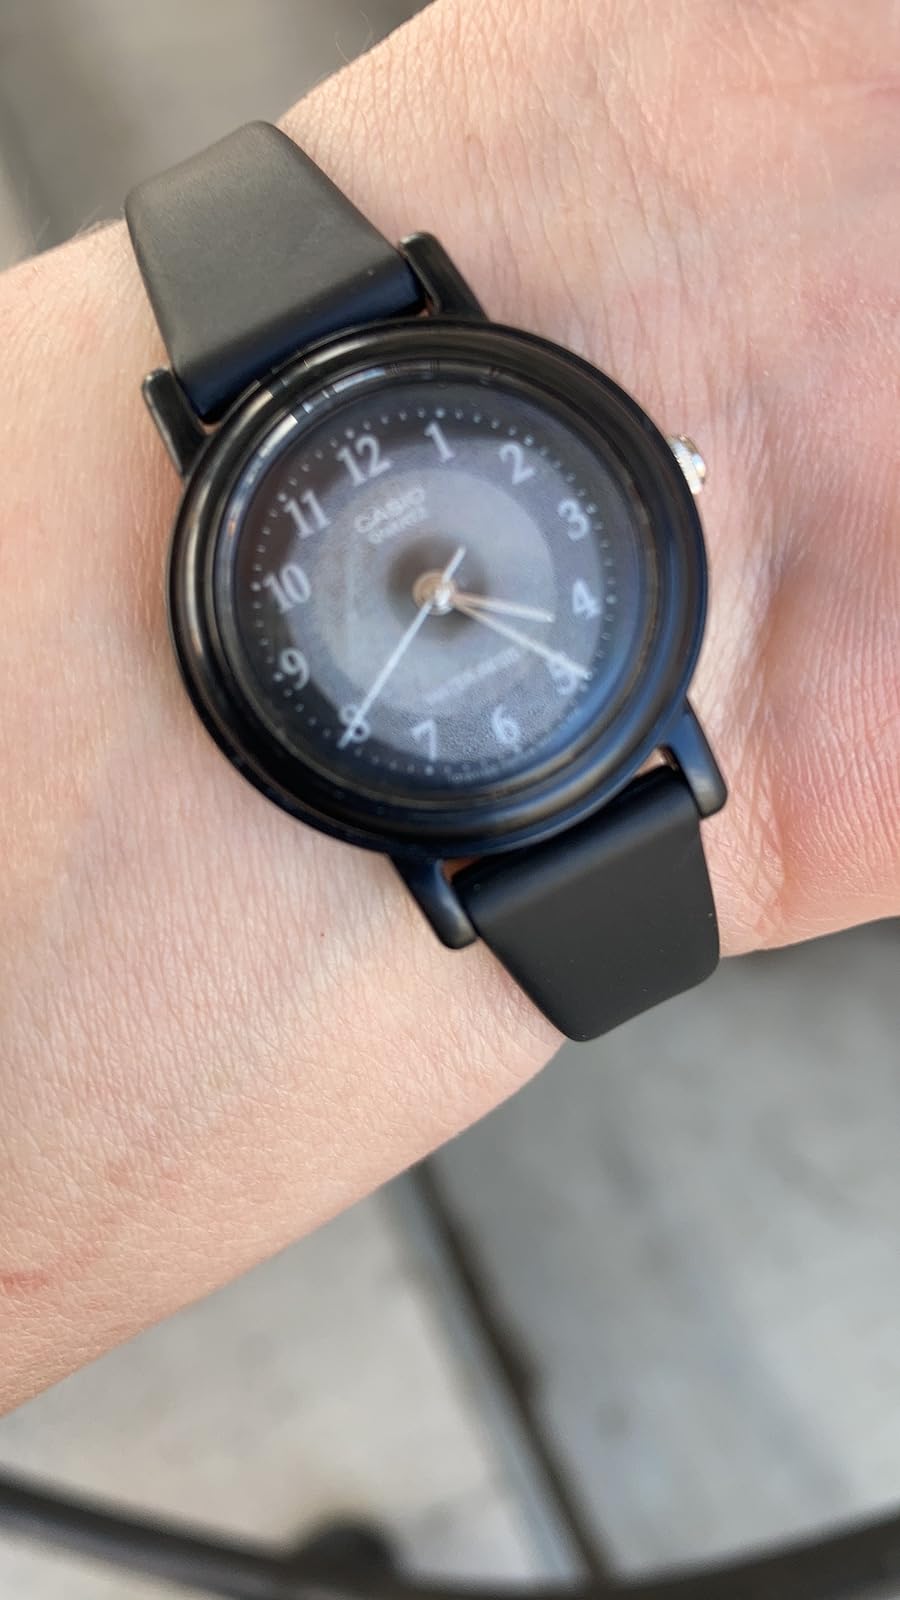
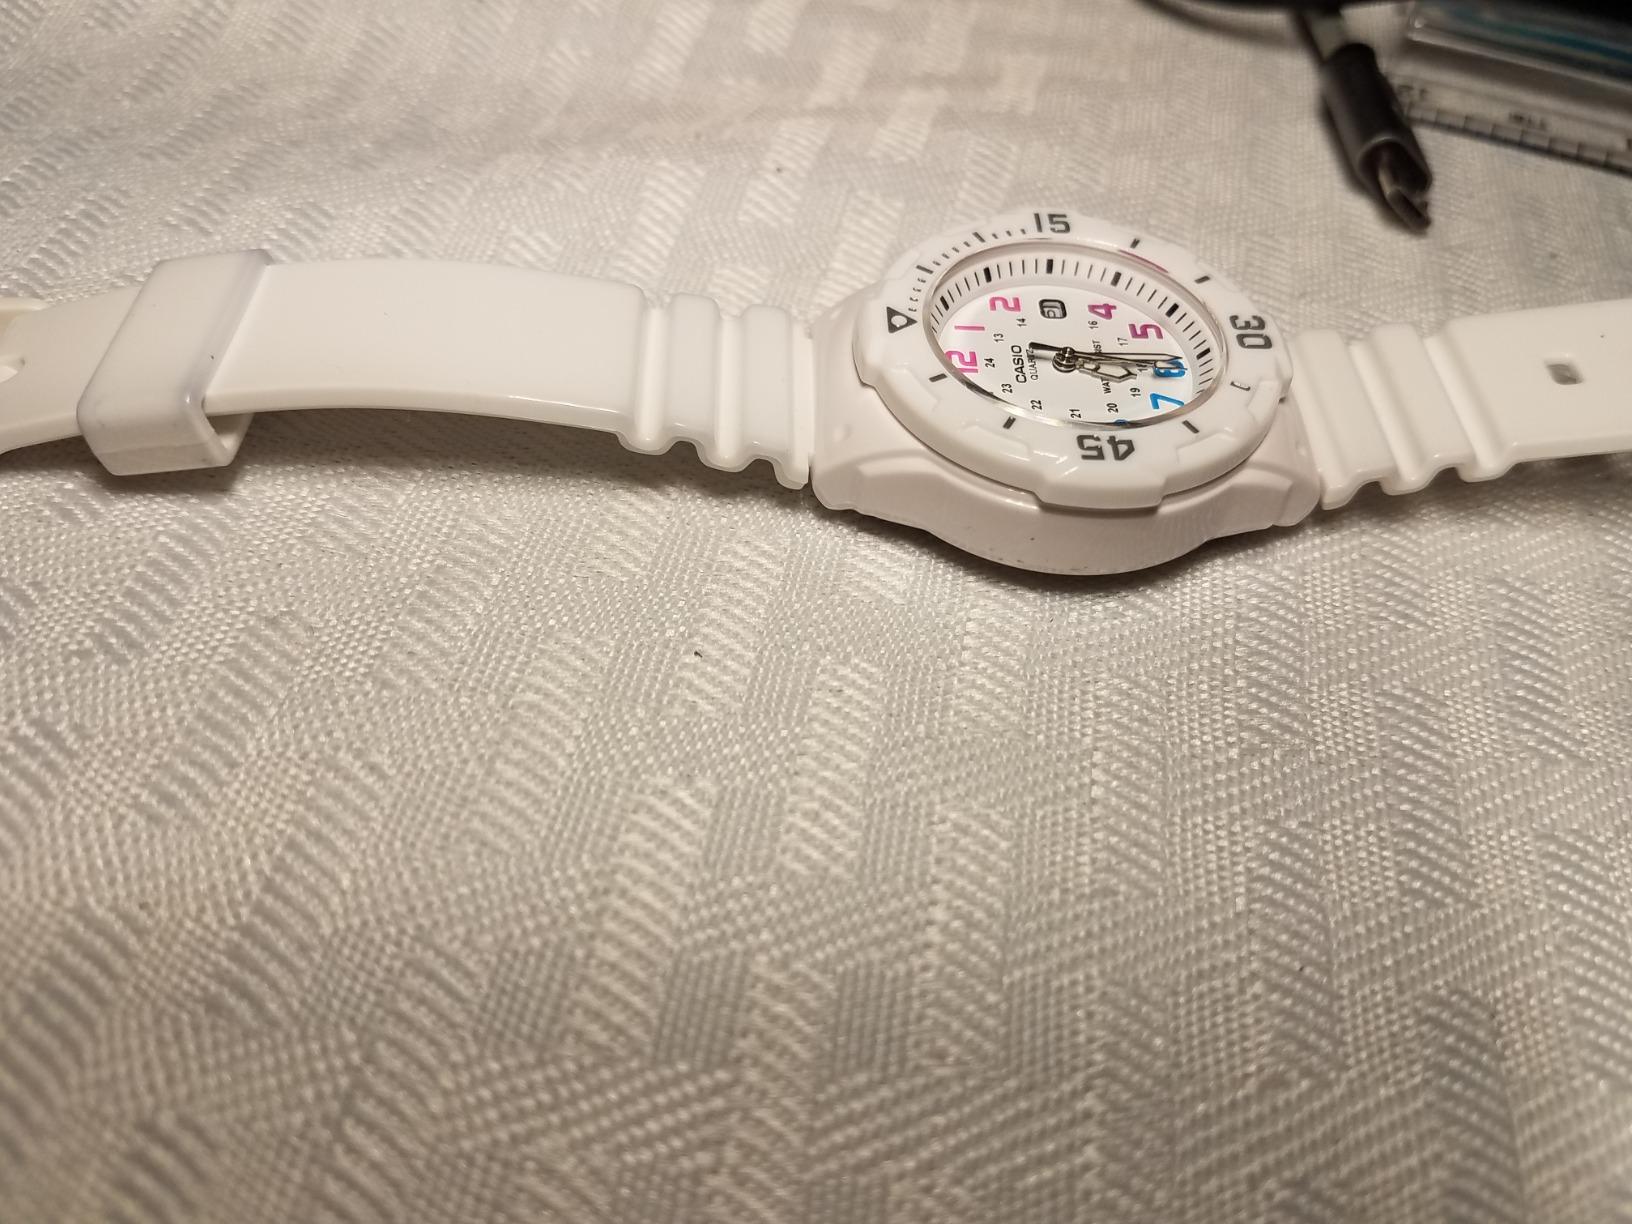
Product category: accessories_watch
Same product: no